2004 Greek Football Cup final

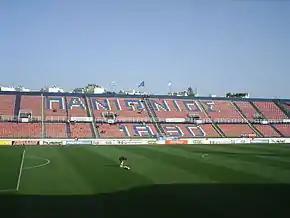
Nea Smyrni Stadium.

Nea Smyrni Stadium was built in 1939 and was renovated twice, in 2001 and 2003. The stadium is used as a venue for Panionios. Its current capacity is 11,342.